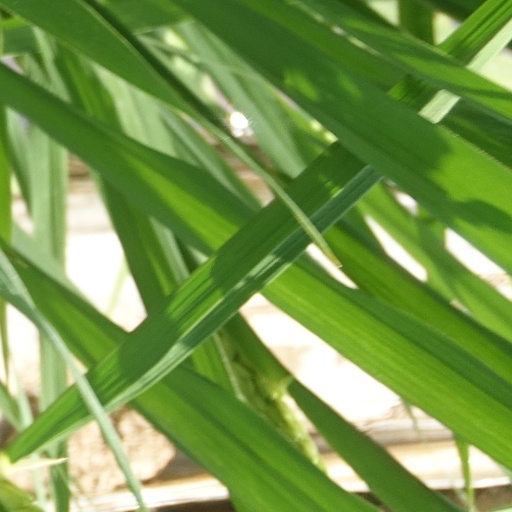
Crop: rice